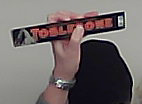
Product: toblerone_black